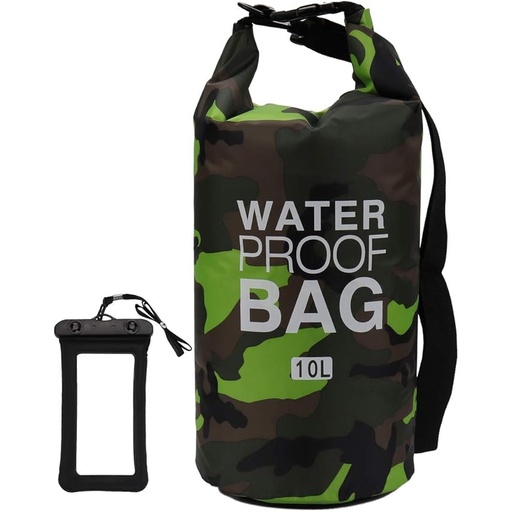
Waterproof Dry Bag 2L/5L/10L/15L/20L/30L, Roll Top Sack Keeps Gear Dry for Kayaking, Rafting, Boating, Swimming, Camping, Hiking, Beach, Fishing with Free Waterproof Phone Case
About This 100% WATERPROOF GUARANTEE: Made of stiff 600D PVC material and designed with roll-top closure, protects your phones, camera, clothes, documents and snacks from Water, Sand, Dust and Dirt ANTI LEAK AND ANTI TEAR: Features fully welded seams by high-frequency tech, our dry sack provides a stronger and more durably waterproof construction. Abrasion resistant for long lasting, perfect for boating, fishing, paddling, swimming and hiking EASY AND COMFORTABLE TO CARRY: Comes with strap adjustable for convenient carry & comfort. Multi styles to carry for better looking. Reinforce the stress point of D-rings with double sewing, no ripping again even for heavy load VERSATILE AND DURABLE: You can leave the dry bag float on the water during river trip or other water sporting, no more worry about your items getting wet. The buckle and D-rings are upgraded with POM material, stronger than other traditional buckle. It will not break for frequent use SATISFACTION GUARANTEED: If you are in any way dissatisfied with our dry bags you ordered, we’ll exchange it, replace it or refund your money within 60 days of purchase. Simply e-mail us the problem, and we’ll take care of you
Brand: 운동샵 4
Category: Sporting Goods > Outdoor Recreation > Boating & Water Sports > Boating & Rafting > Canoe Accessories > Canoe Storage Bags